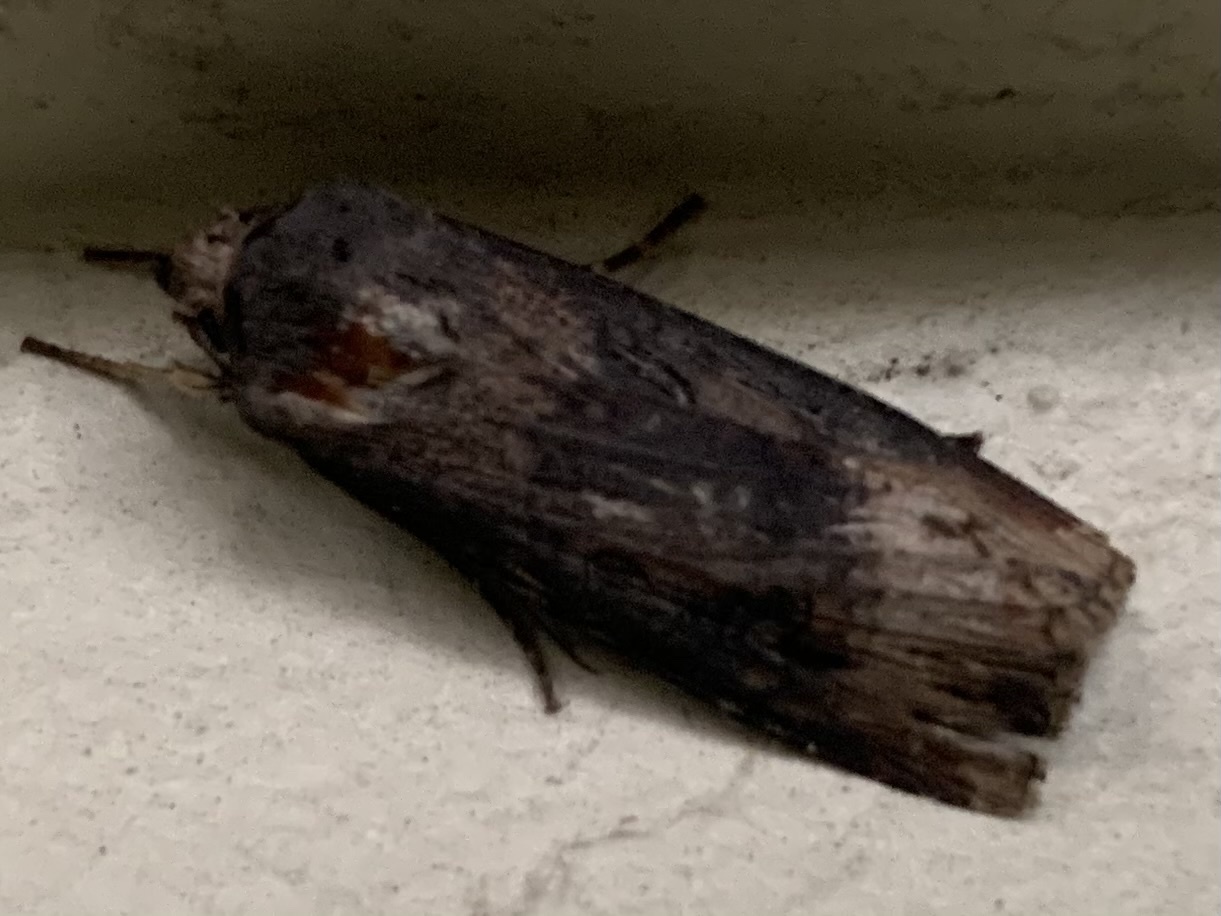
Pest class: cutworms